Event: Nepal Earthquake
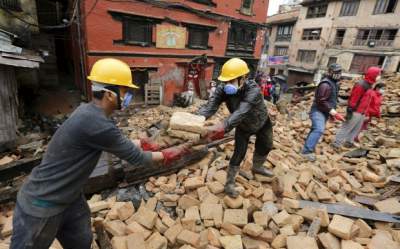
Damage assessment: damage